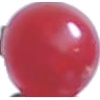
Label: redcurrant